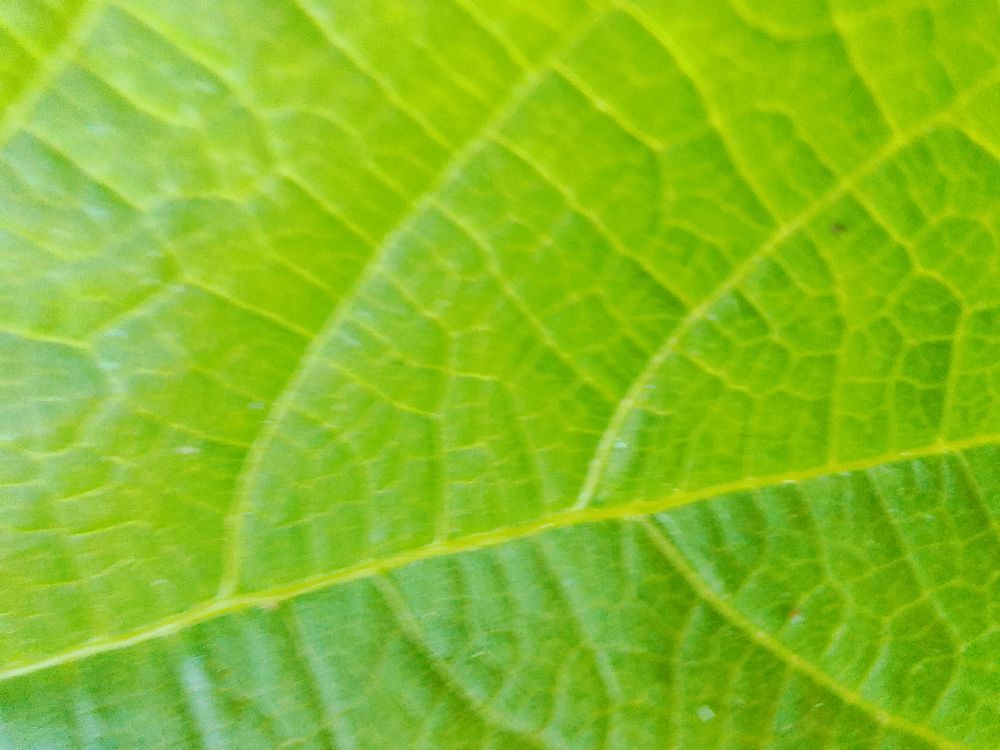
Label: healthy